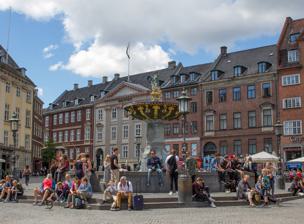
Building: Caritas Well
Country: Denmark
Year built: 1608
The Caritas Well The Caritas Well ( Danish : Caritasbrønden ), also known as the Caritas Fountain (Danish: Caritasspringvandet), is the oldest fountain in Copenhagen , Denmark. It was built in 1608 by Christian IV and is located on Gammeltorv , now part of the Strøget pedestrian zone . It is known for the Golden Apples "jumping" on the Queen's birthday. Design Detail The Caritas figure The figure group is originally carved in wood by the German wood carver Statius Otto in Elsinore for casts afterwards to be made in bronze . The figures depict the greatest of the three theological virtues , love or charity ( caritas in Latin ), symbolised by a pregnant mother with her children. The figures stand on a column in a copper basin. The copper basin is raised above a lower basin on a stone pillar. The female figure sprays water from her breasts while the little boy "pees" into the basin. From 1857 to 1940, these holes were sealed, out of deference to the sensibilities of the time. History Drawing from the 1770s commissioned by mayor Hans Christopher Hersleb The Caritas Fountain in 1860 The Caritas Well is a result of a relocation and modernization of an older fountain erected by Frederik II . He provided for the construction of a six km water tube from Lake Emdrup north of the city to Gammel Torv. The altitude difference being 9 metres, the water pressure was adequate for a fountain to be constructed. Though ornamental in character, the well was also part of the city's water supply system. The Golden Apples On the monarch's birthday (currently 16 April for Queen Margrethe II ), copper balls covered in 24 carat gold, symbolising golden apples, are placed in the fountain, to balance on the streams. The tradition goes back to the 18th century. See also Gefion Fountain Stork Fountain References